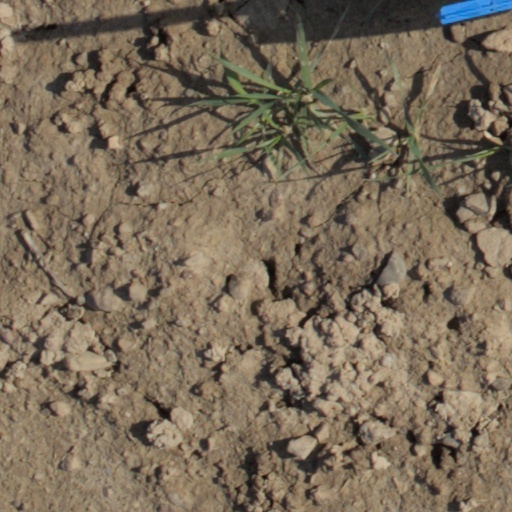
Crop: wheat